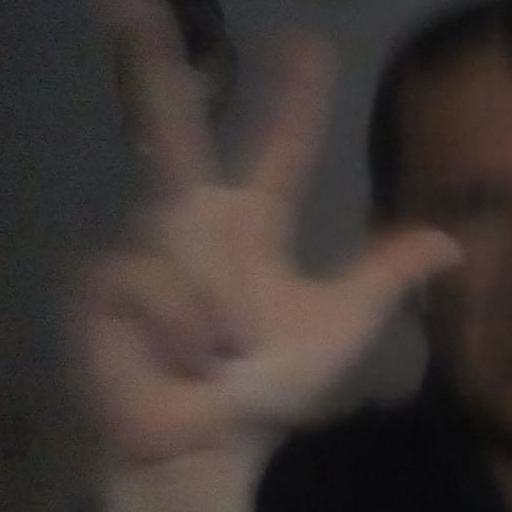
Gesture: three2